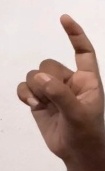
ASL sign: Z